Prince George Alexandrovich Yuryevsky

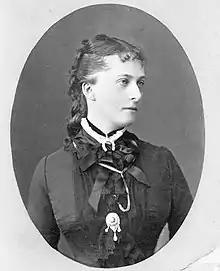
George's mother, Catherine Dolgorukova, by Sergei Lvovich Levitsky and Rafail Sergeevich Levitsky, 1880 (The Di Rocco Wieler Private Collection, Toronto, Canada)

The Empress died on 8 June 1880, and her widower promptly married Catherine a month later in a secret, morganatic ceremony in the presence of five witnesses, though none belonged to the Imperial family. The Emperor had believed he was in danger of assassination, and was consequently in favor of a speedy remarriage, as this would help to provide for his second family. The marriage was heavily criticized, with one source speculating that it "deprived [Alexander's] image of both the moral and cultural attributes that had come to justify autocratic power". Catherine took the title "Princess Romanovskaia-Yurevskaia" and the status of "Serene Highness", along with her children. All the children began using the patronymic "Aleksandovich" (Aleksandovna for the girls), causing fears that despite the morganatic status of the marriage, the Emperor was contemplating giving them dynastic rights. George's birth had already caused concern among the Imperial family, because he was viewed as a threat to the true heir, who often had strong disagreements with his father. Rumours were constantly circulating that George would be the tsarevich's replacement.